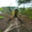
Label: spider